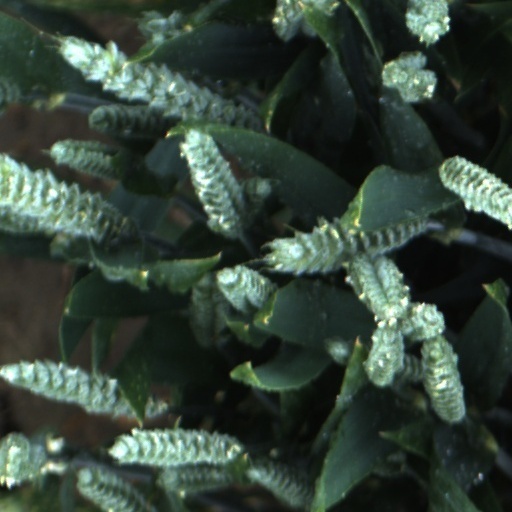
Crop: wheat